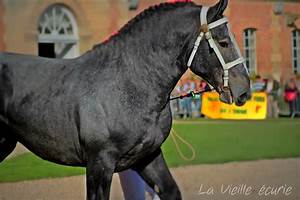
Label: horse